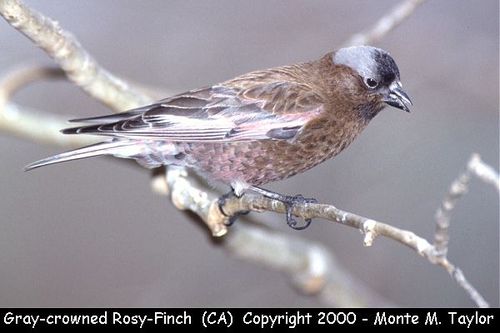
this bird has white eye rings, black feet and white primaries.
this is a brown bird with a black wing and a small pointy beak.
this bird has a brown body, white and black wings, a black crown and a grey-blue nape.
this bird has a short beak with mostly brown feathersa bird with a grey head, with grey tarsus and feet, and a brown belly.
this light brown bird has a gray crown and gray wings and tail with some light pink on the abdomen.
this bid has brown white and black secondaries, brown coverts, and a grey and white head.
this bird is brown with white and has a very short beak.
this bird has a grey crown as well as a brown breast
this particular bird has a belly that is brown and tan
Species: Gray Crowned Rosy Finch